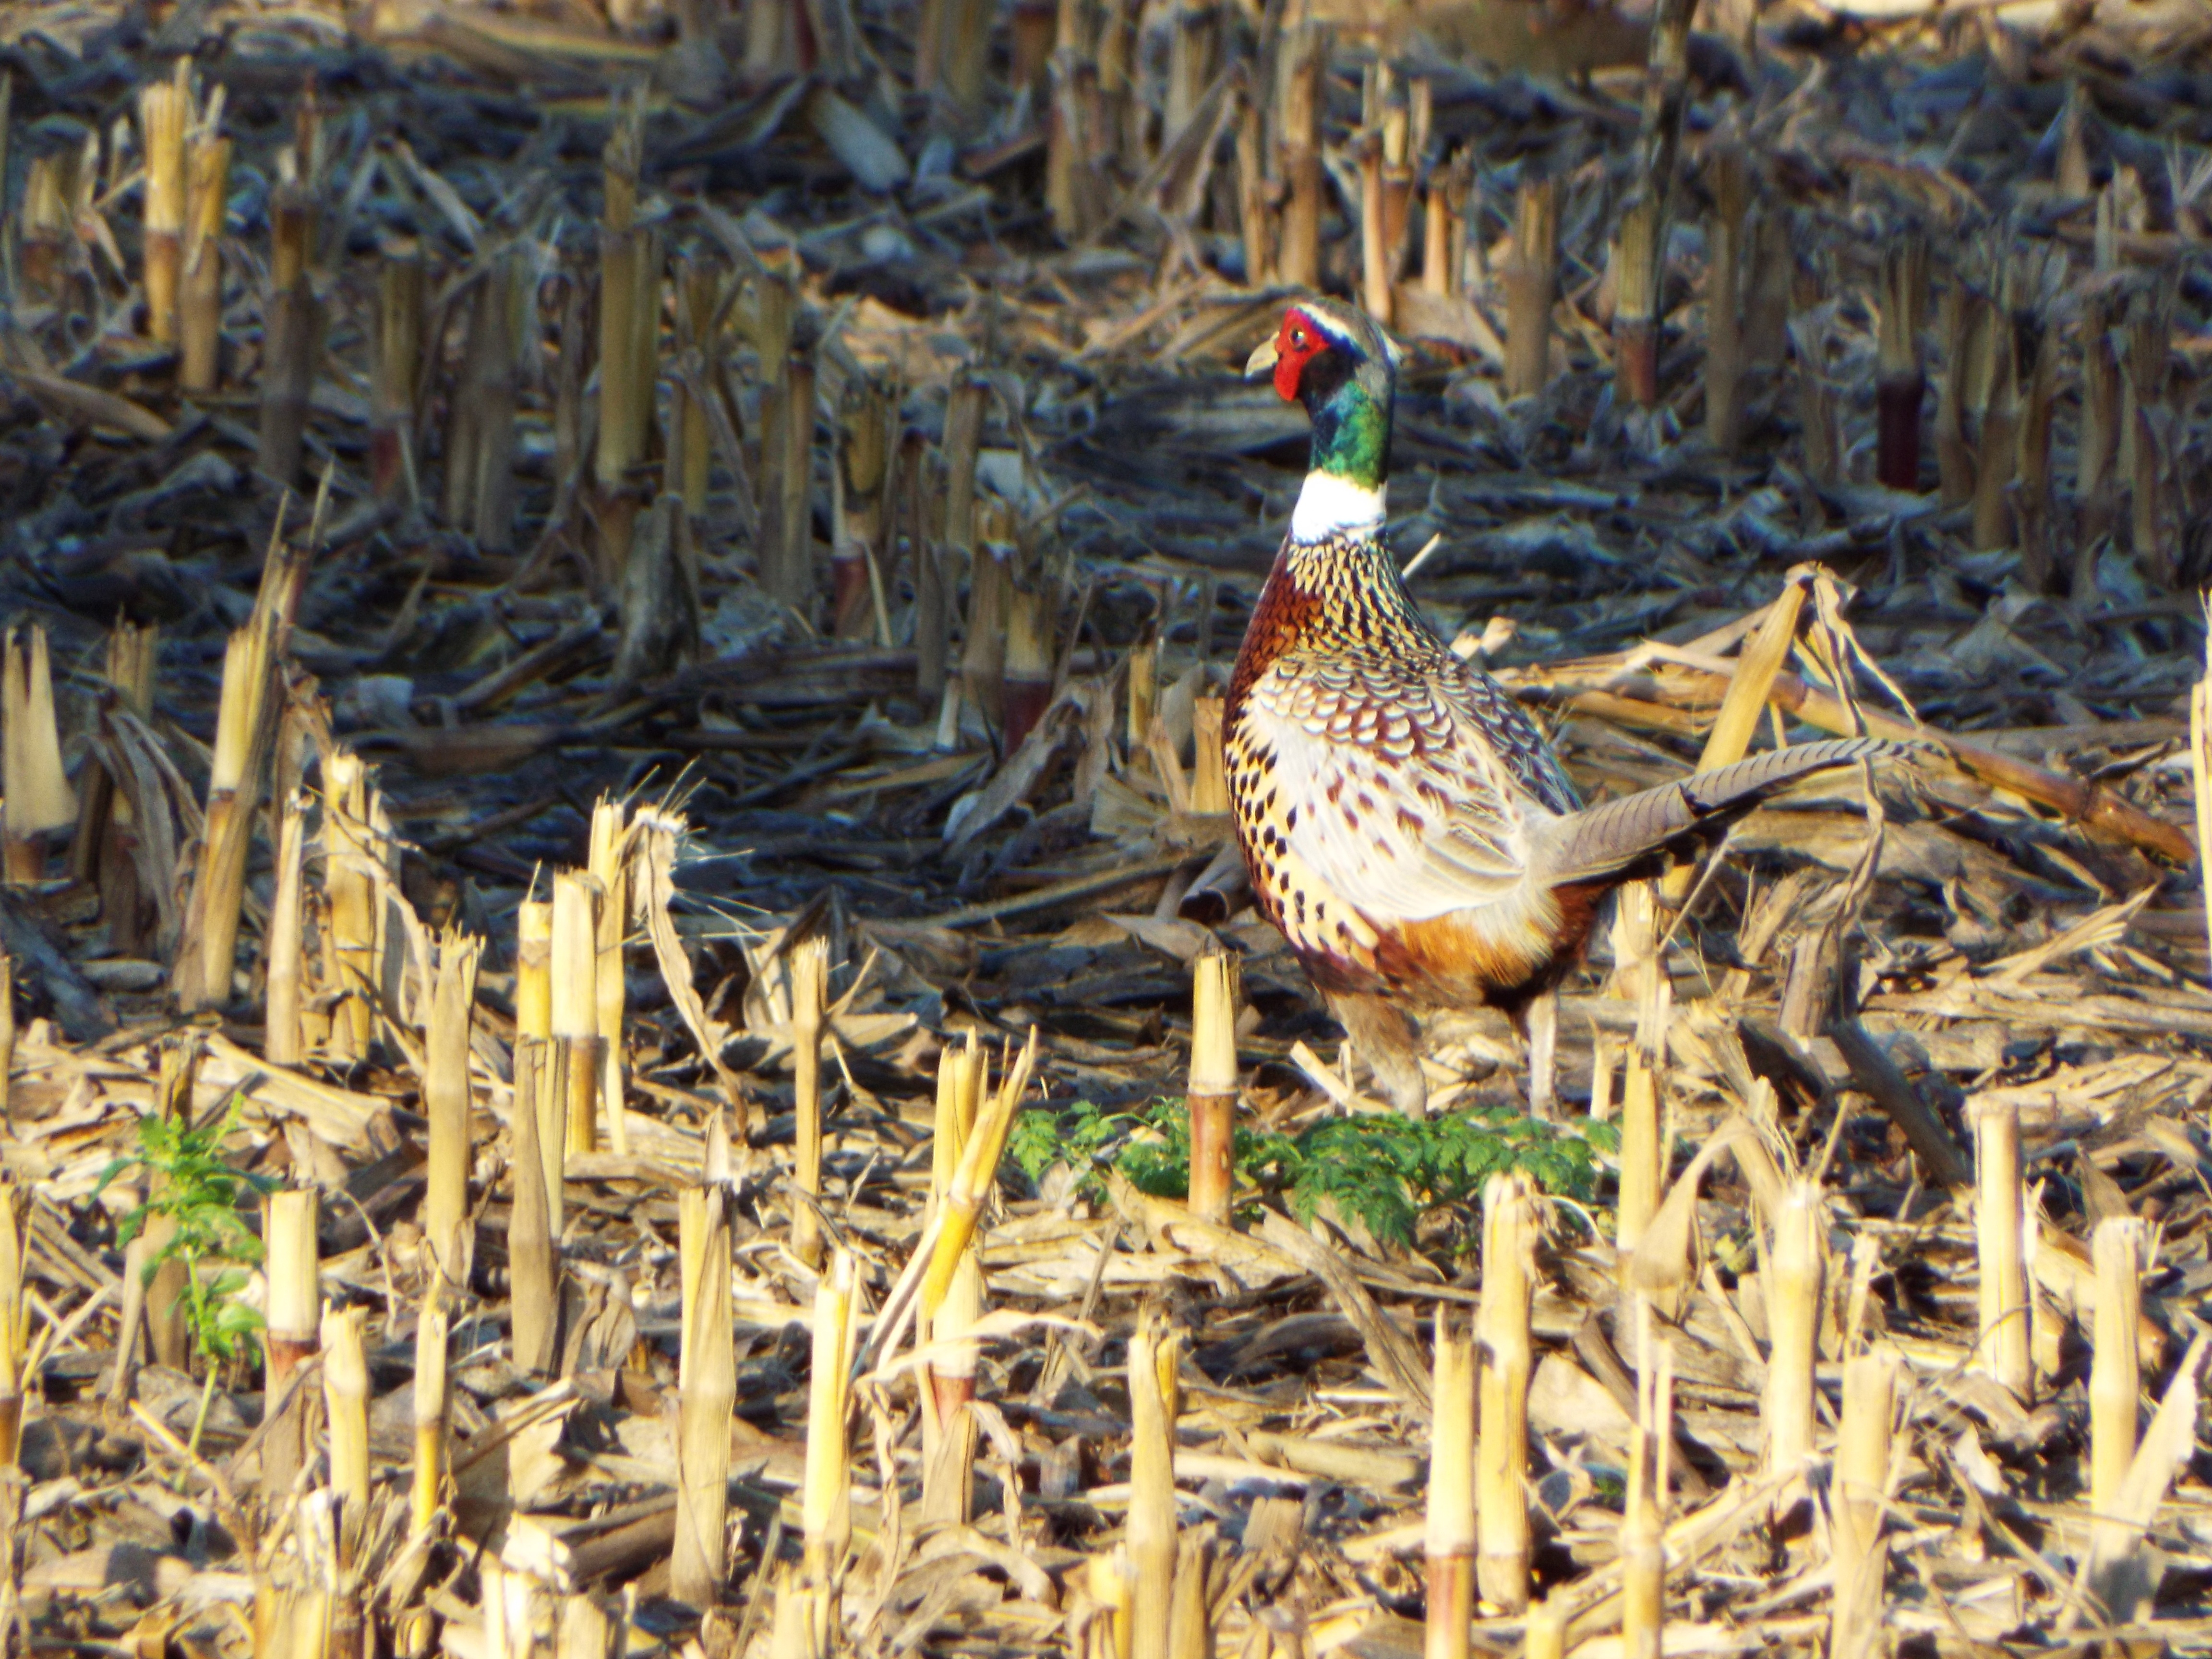
bird, prairie, wildlife, chicken, fauna, pheasant, galliformes, vertebrate, phasianidae